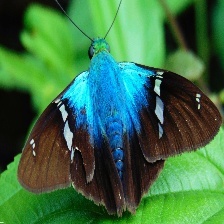
Species: TWO BARRED FLASHER